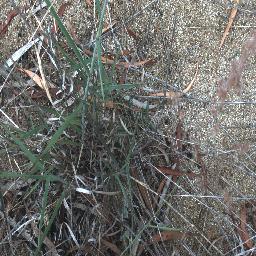
Label: negative